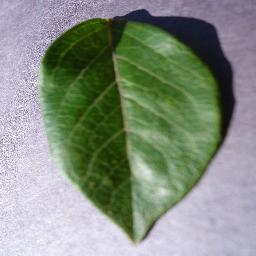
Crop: blueberry
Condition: healthy